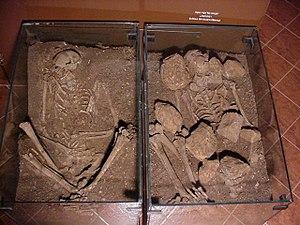
Le Natoufien est une culture archéologique de l'Épipaléolithique, attestée au Levant entre 14 500 et 11 500 avant le présent, et caractérisée par les premières expériences de sédentarisation. Elle doit son nom à la vallée du Wadi en-Natouf en Cisjordanie où elle a été identifiée par l'archéologue britannique Dorothy Garrod en 1928.
La préhistoire du Levant commence au Paléolithique inférieur, il y a environ 1,5 millions d'années, et s'achève à l'âge du bronze ancien, vers 2000 av. J.-C. Dans les frontières actuelles, cet espace couvre, du nord au sud, la Syrie occidentale, le Liban, la Syrie méridionale, Israël, la Palestine, la Jordanie, aussi une partie du Sinaï.